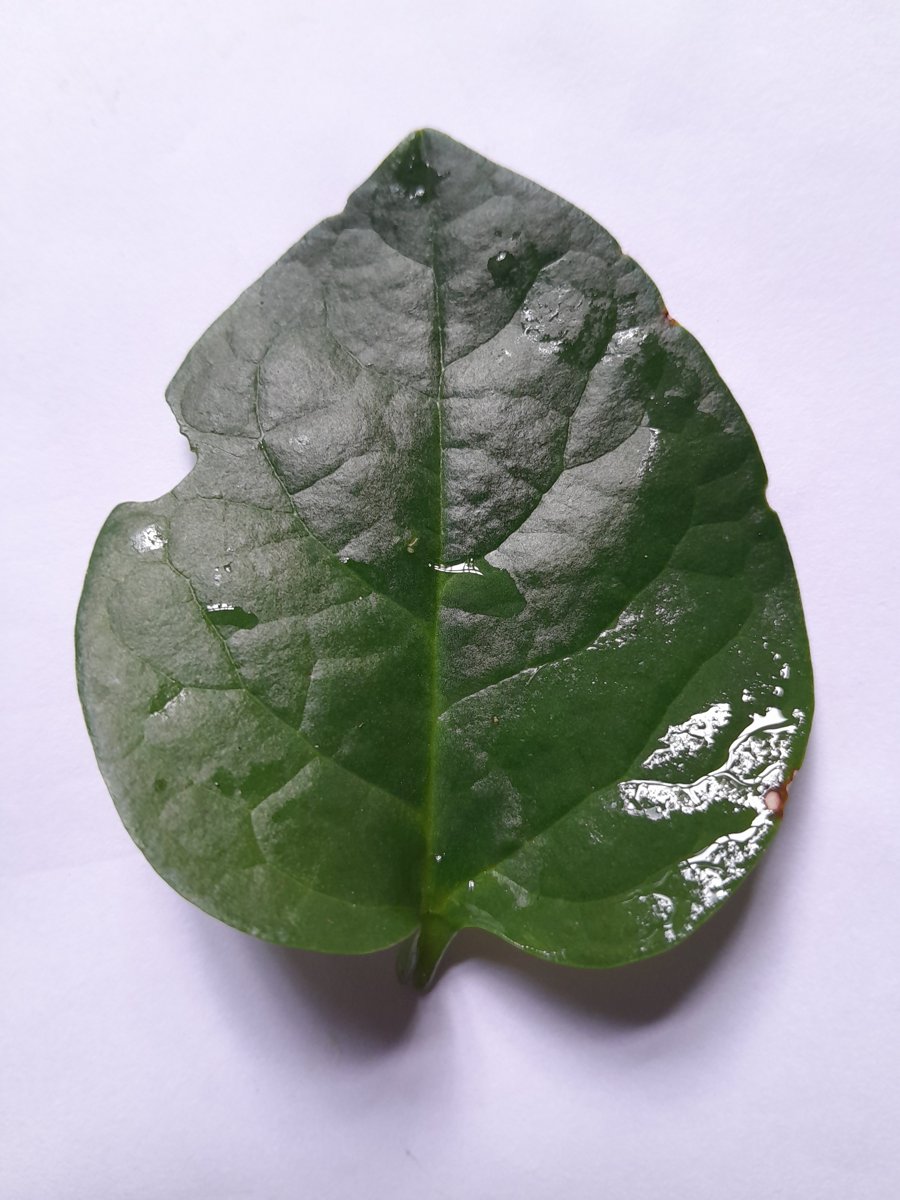
Label: Pest-Damage